Jan Hahn

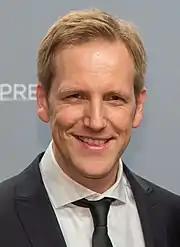
Hahn in 2018

Hahn had his first television experience in 2001 for the Mitteldeutscher Rundfunk as an outdoor presenter at "Let's Dance". In 2002, he presented the "Jan Hahn Show" on the NRJ Group Berlin station.